St Andrew's Cross, Glasgow

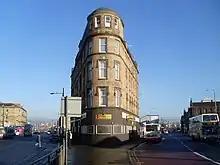
Wedge-shaped tenement (known as a gushet in Scotland) building at the north apex (constructed 1878) displaying 'St Andrew's Cross' lettering

It was named after Saint Andrew due to the junction forming the shape of the saltire.